Siege of Paris (1429)

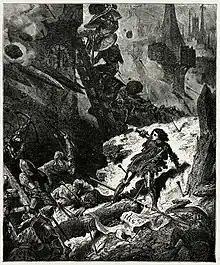
Joan of Arc at siege of Paris

The Parisians, believing that the Armagnacs wanted to destroy the city from top to bottom, made a vigorous defence. Joan of Arc was given the task of leading the assault to capture the city by Charles VII.